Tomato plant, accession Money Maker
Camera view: bottom (45 deg); turntable rotation: 300 degrees
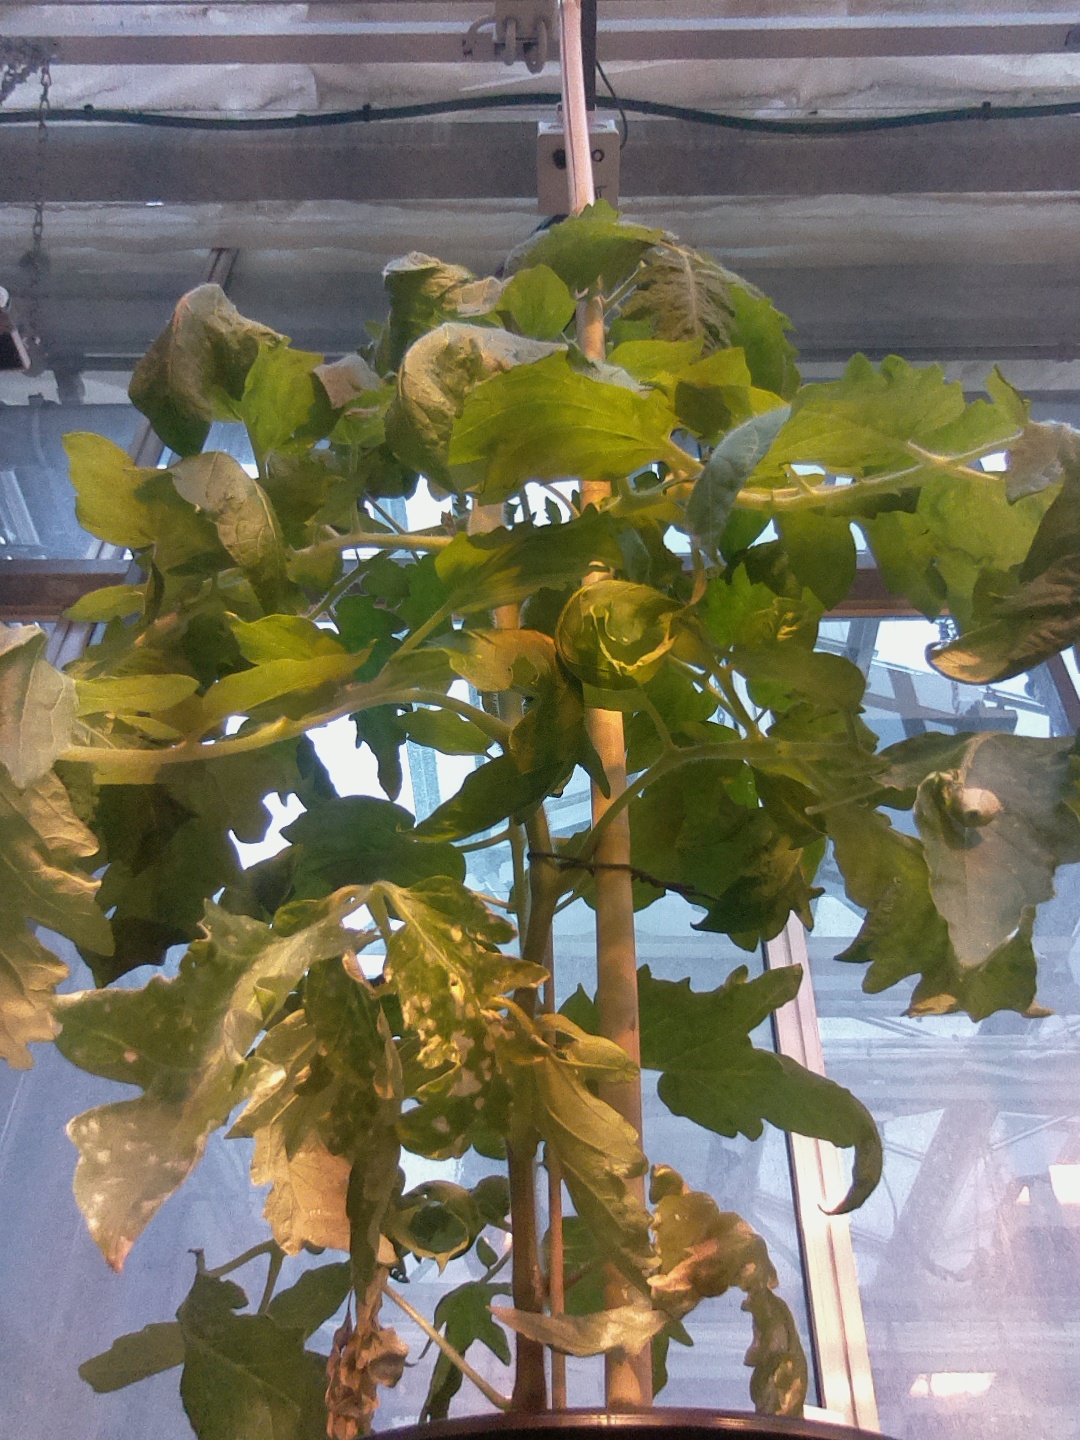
BBCH growth stage 65: Full flowering, 50%-60% of flowers open, first petals falling